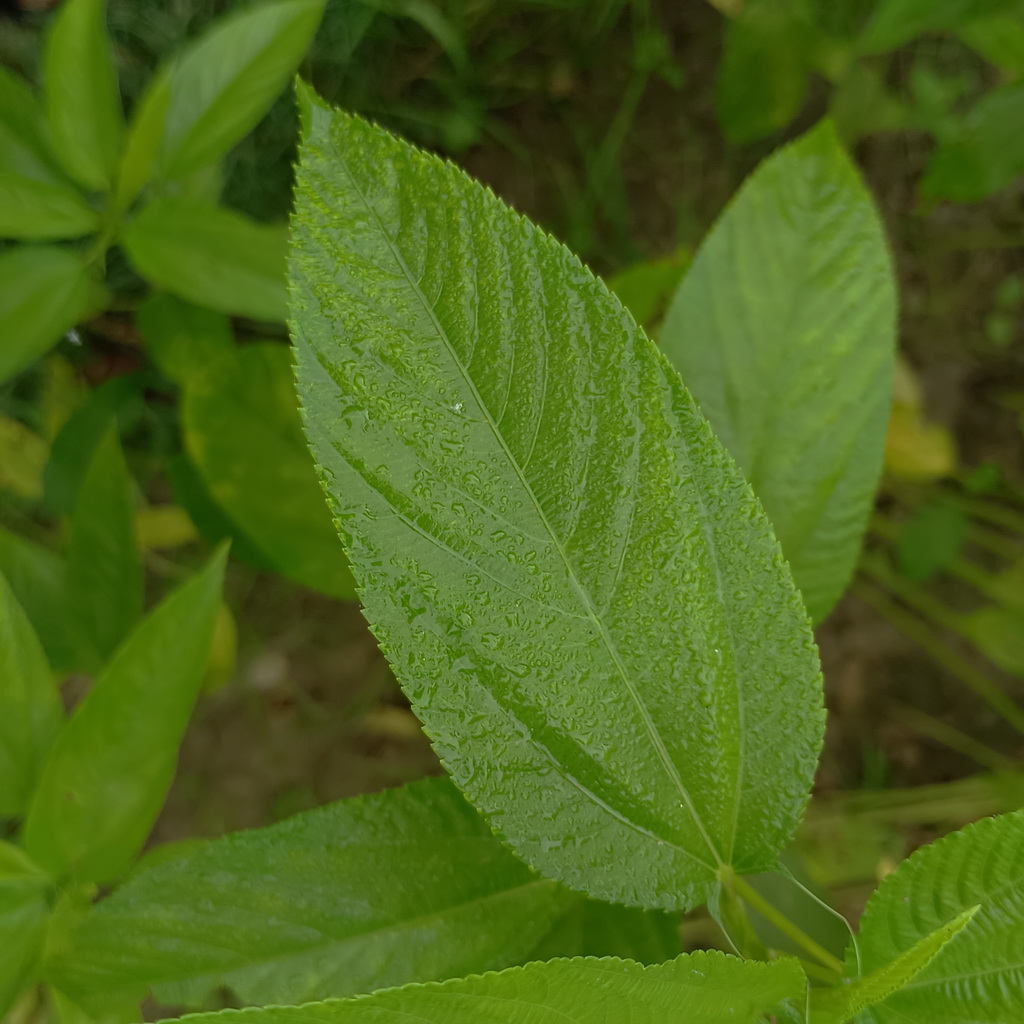
Label: Fresh